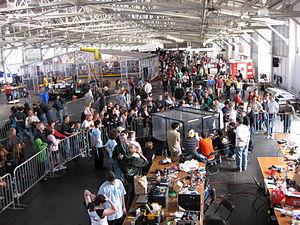
RoboGames, tout d'abord connu sous le nom de ROBOlympics, est une compétition entre robots tenue chaque année à San Mateo en Californie. Son édition la plus récente a eu lieu du 27 au 28 avril 2018.